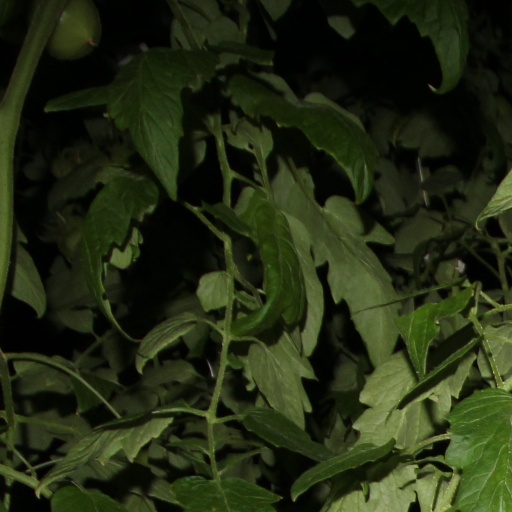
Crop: tomato